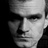
Emotion: neutral